Gibe region

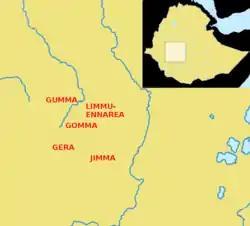
Map Showing the location of the Kingdoms

The Gibe region (Amharic: ጊቤ) was a historic region in modern southwestern Ethiopia, to the west of the Gibe and Omo Rivers, and north of the Gojeb. It was the location of the former Oromo and Sidama kingdoms of Gera, Gomma, Garo, Gumma, Jimma, and Limmu-Ennarea.